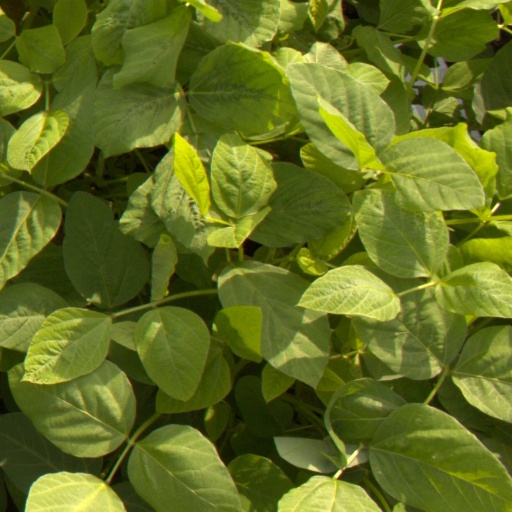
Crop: soybean